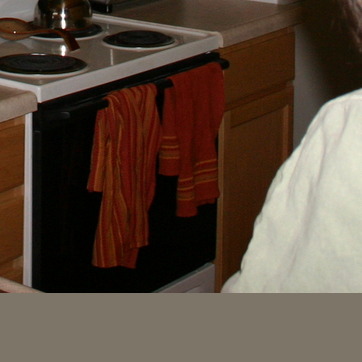
Material: fabric